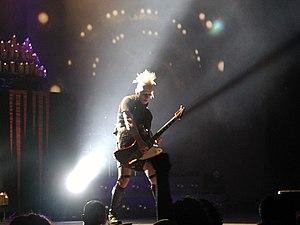
Tim Sköld est un musicien et producteur suédois.